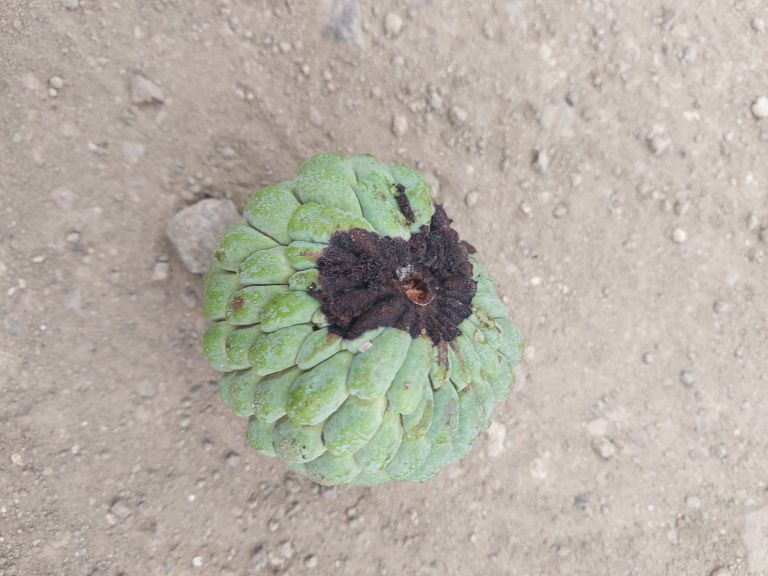
Disease label: Diplodia Rot